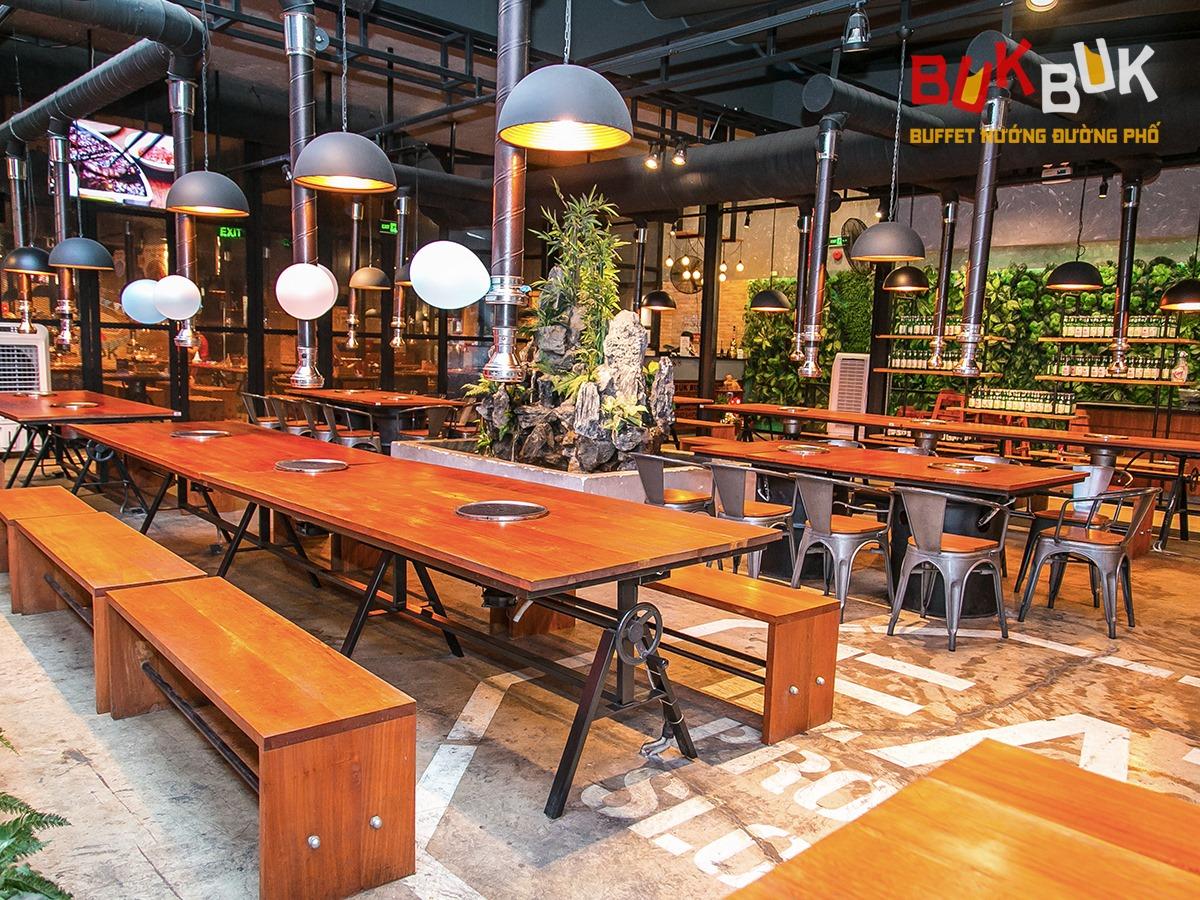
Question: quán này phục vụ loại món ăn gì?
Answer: buffet nướng